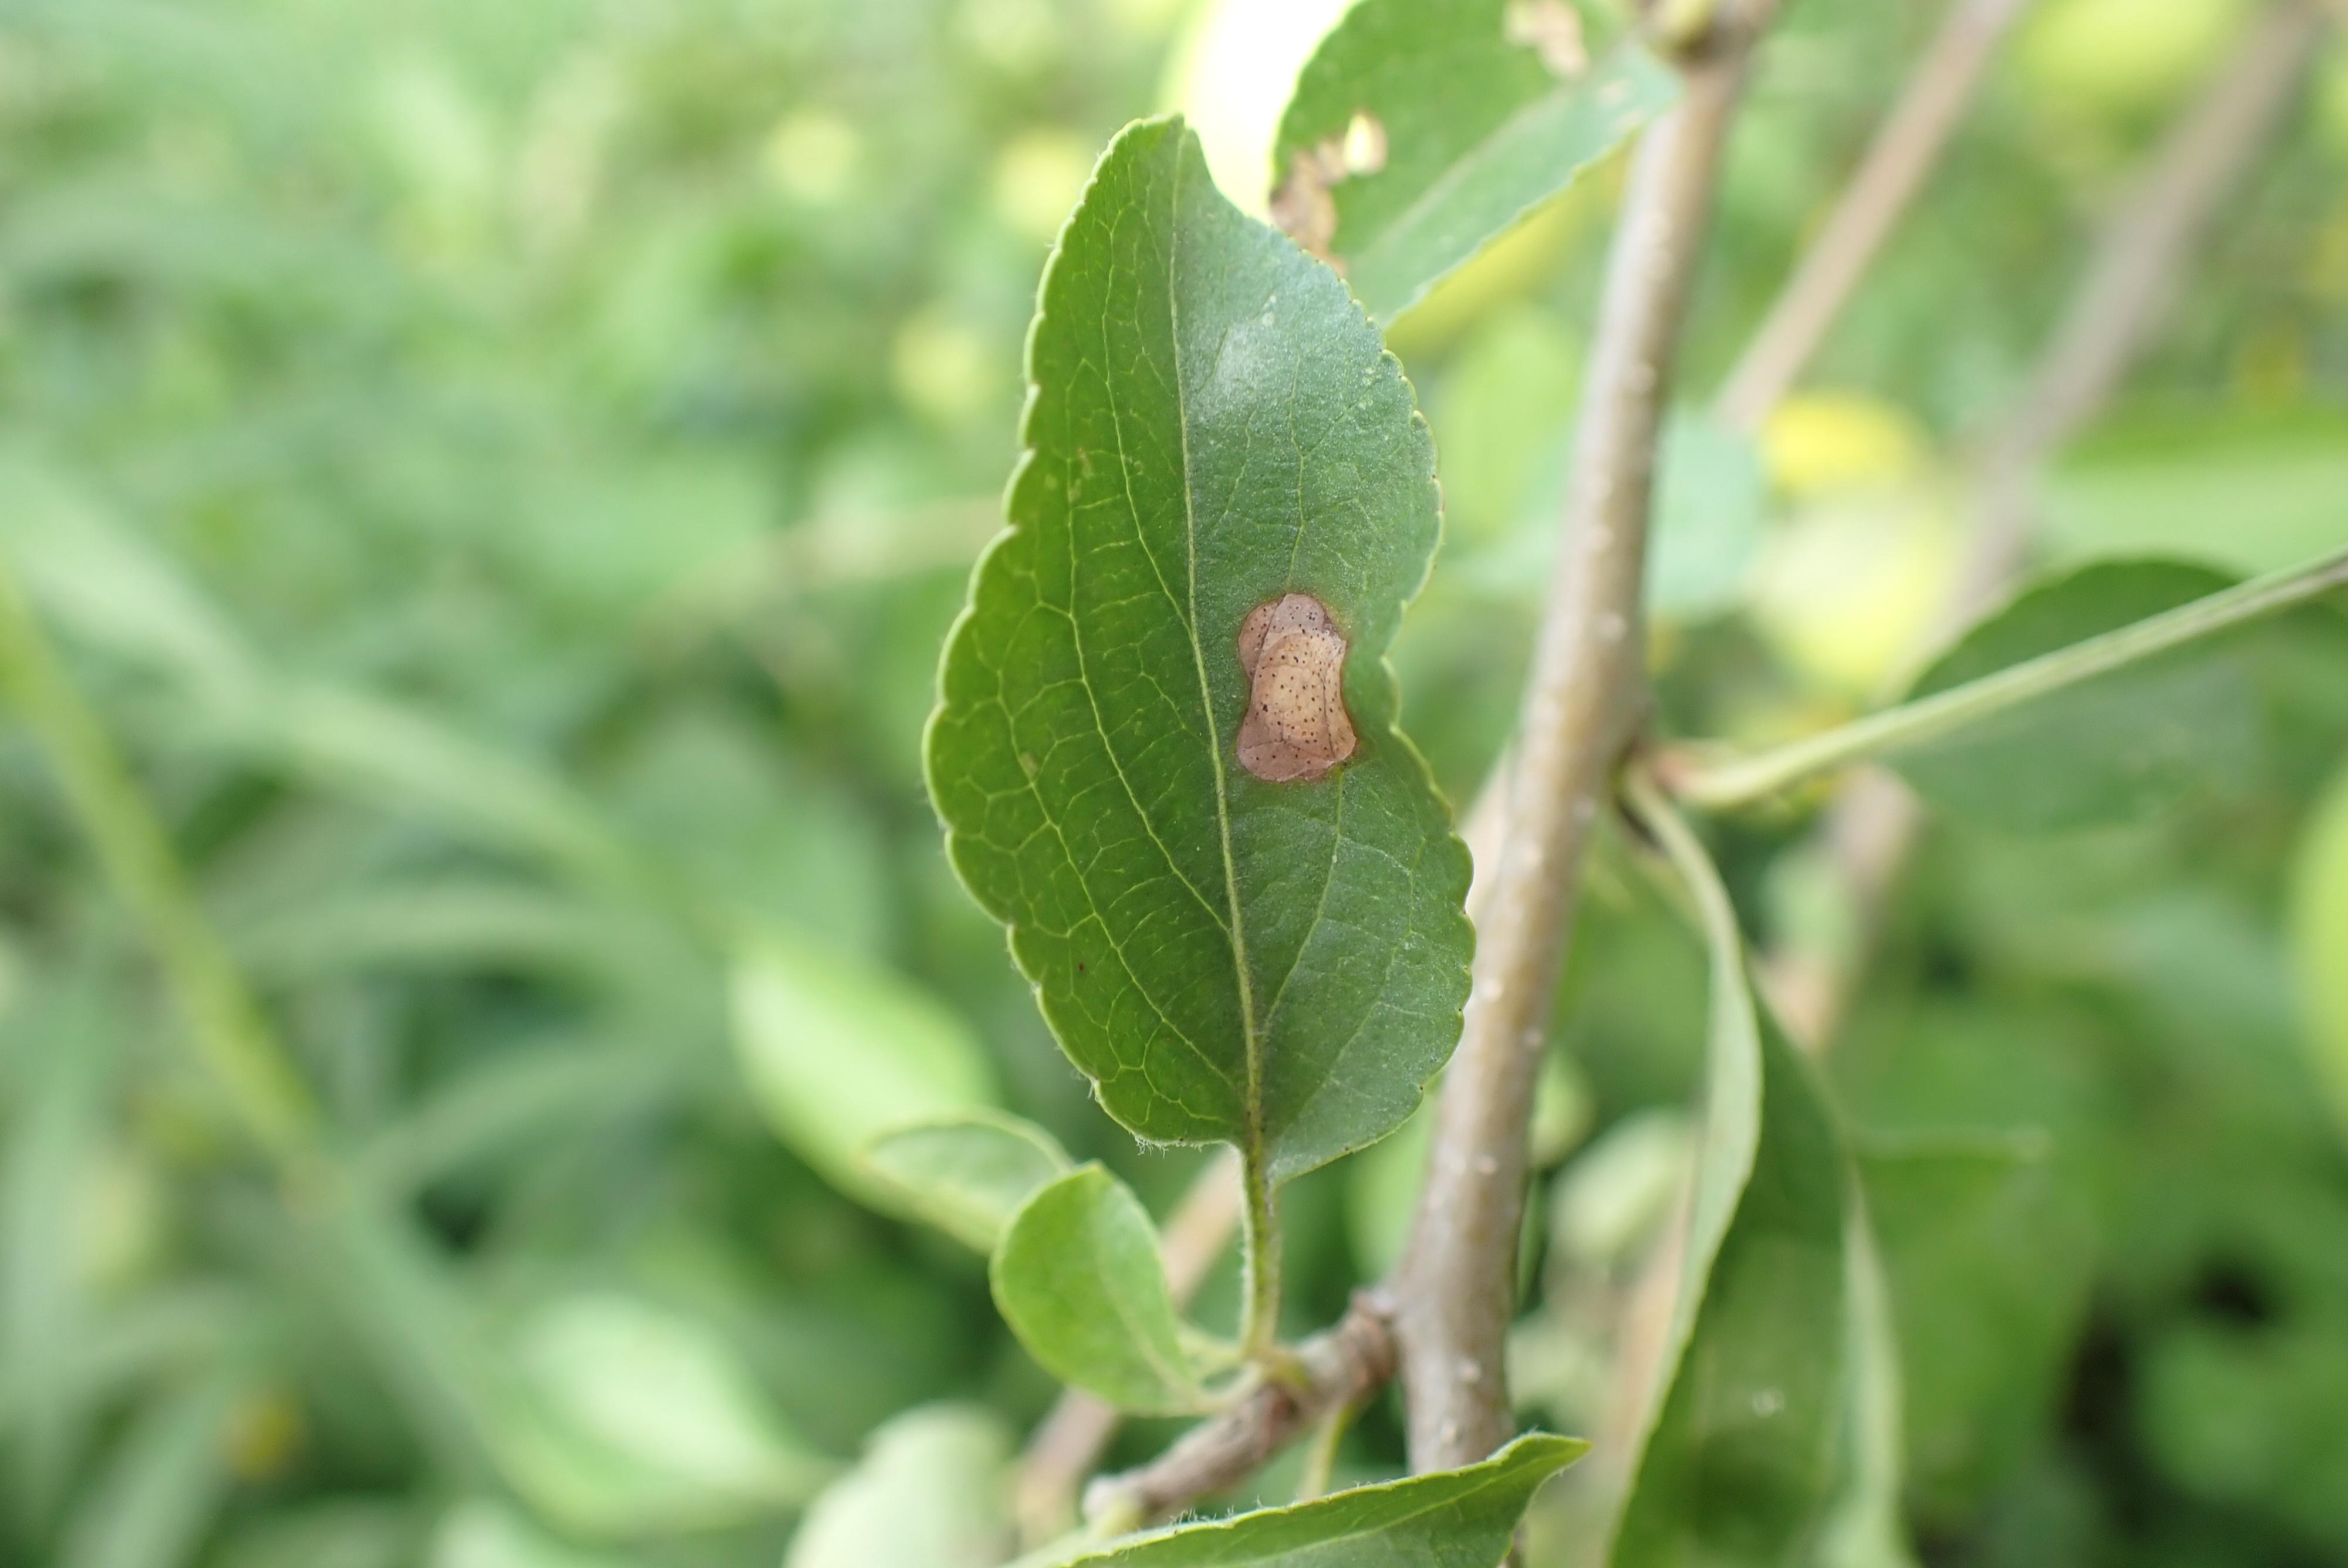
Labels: frog_eye_leaf_spot